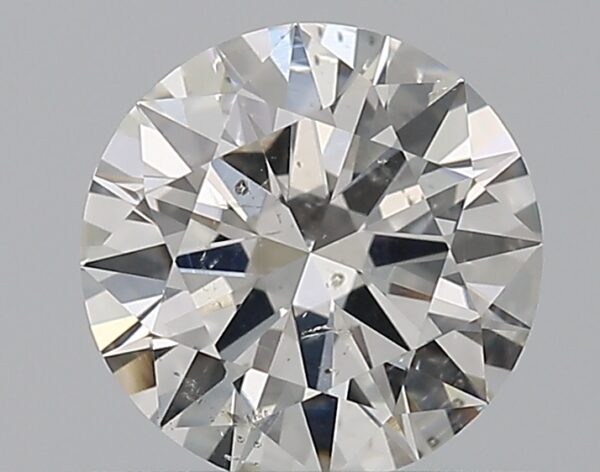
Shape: round
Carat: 0.58
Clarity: SI2
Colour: G
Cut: EX
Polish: EX
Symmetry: EX
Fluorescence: N
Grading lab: GIA
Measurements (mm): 5.45 x 5.49 x 3.24